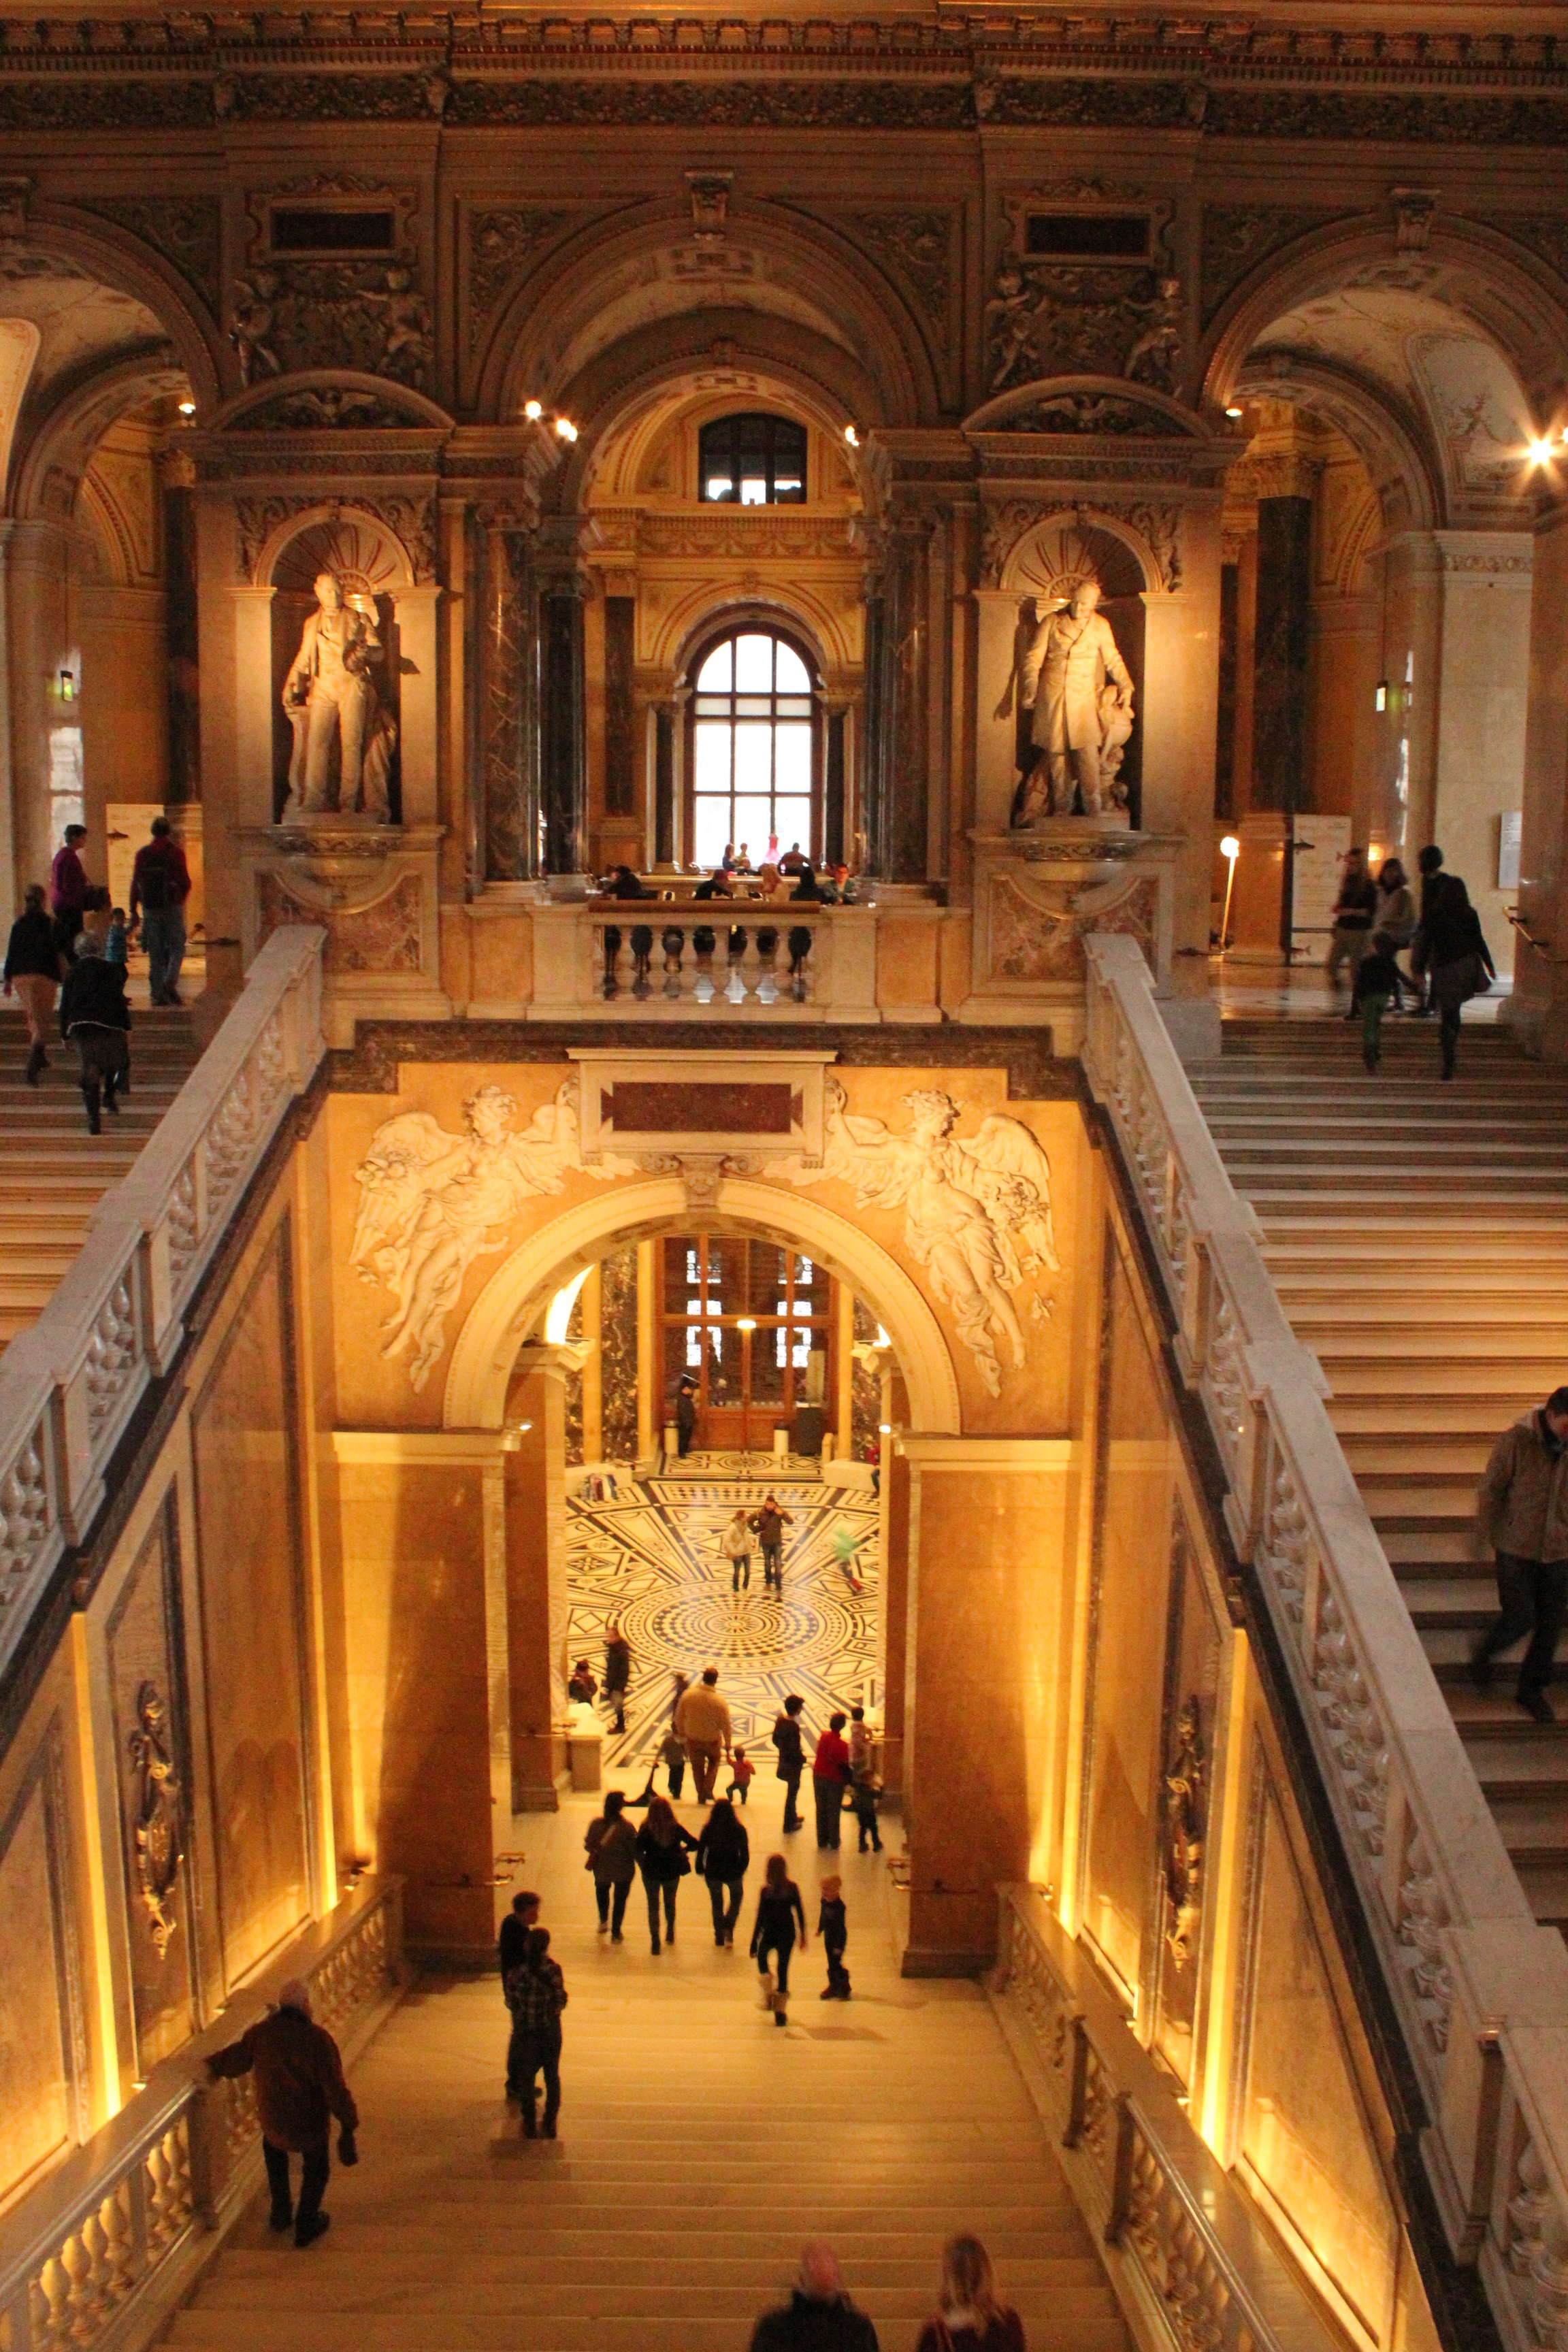
building, palace, travel, museum, opera house, church, cathedral, chapel, place of worship, austria, altar, vienna, synagogue, history, tourist attraction, basilica, ancient history